Sir Joseph Banks Conservatory

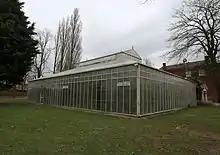
Exterior of the Sir Joseph Banks Conservatory

The Sir Joseph Banks Conservatory is a tropical house at Woodside Wildlife Park in Lincolnshire, England.